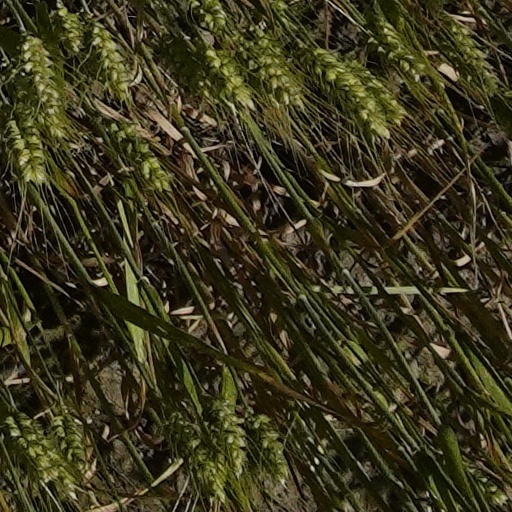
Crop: wheat